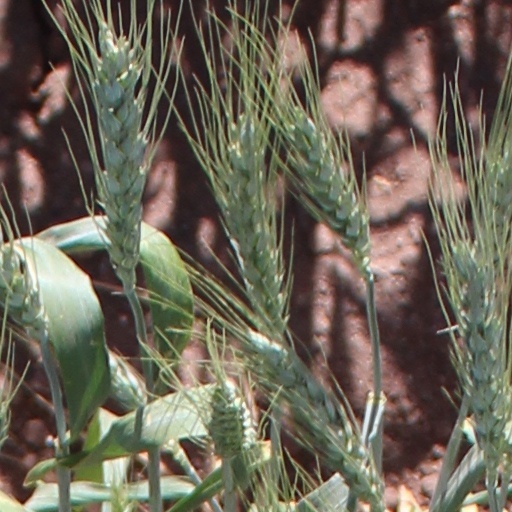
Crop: wheat